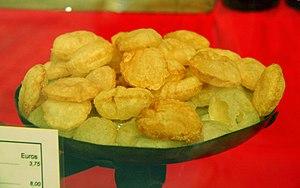
Les pommes soufflées sont des pommes de terre, coupées en tranches fines, et frites dans l'huile deux fois, ce qui les fait gonfler. Elles sont servies en accompagnement de plats de viande ou de poisson.